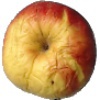
Label: Apple Red Yellow 1